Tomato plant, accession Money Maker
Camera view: horizontal (90 deg, fisheye); turntable rotation: 210 degrees
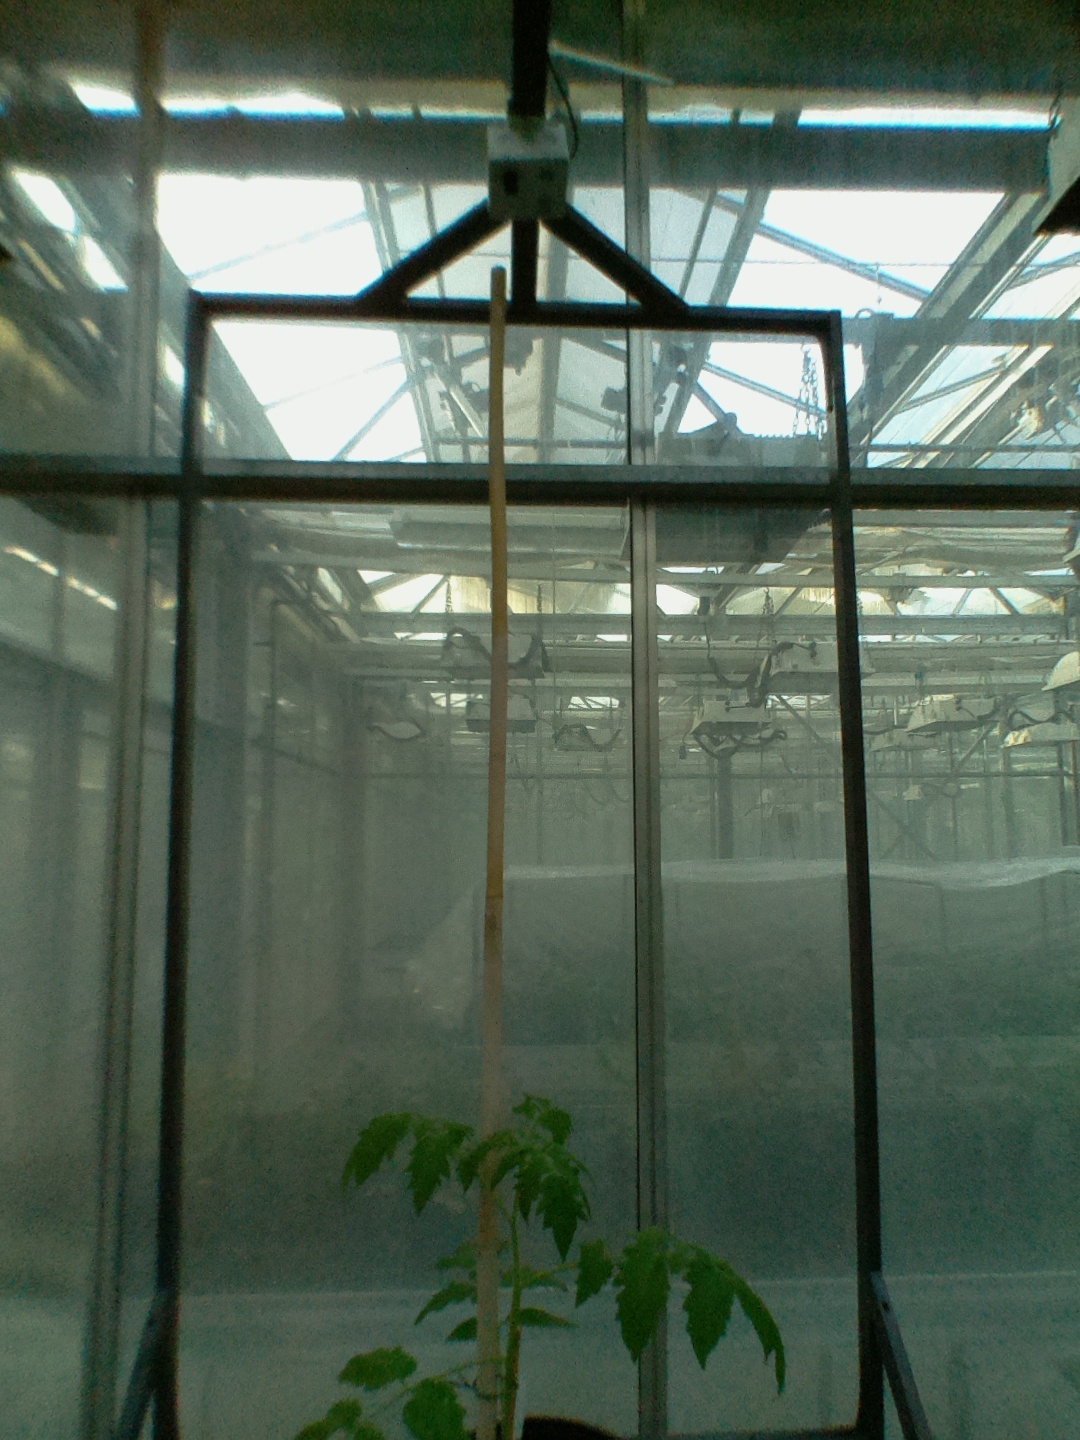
BBCH growth stage 13: 6 of true leaves visible